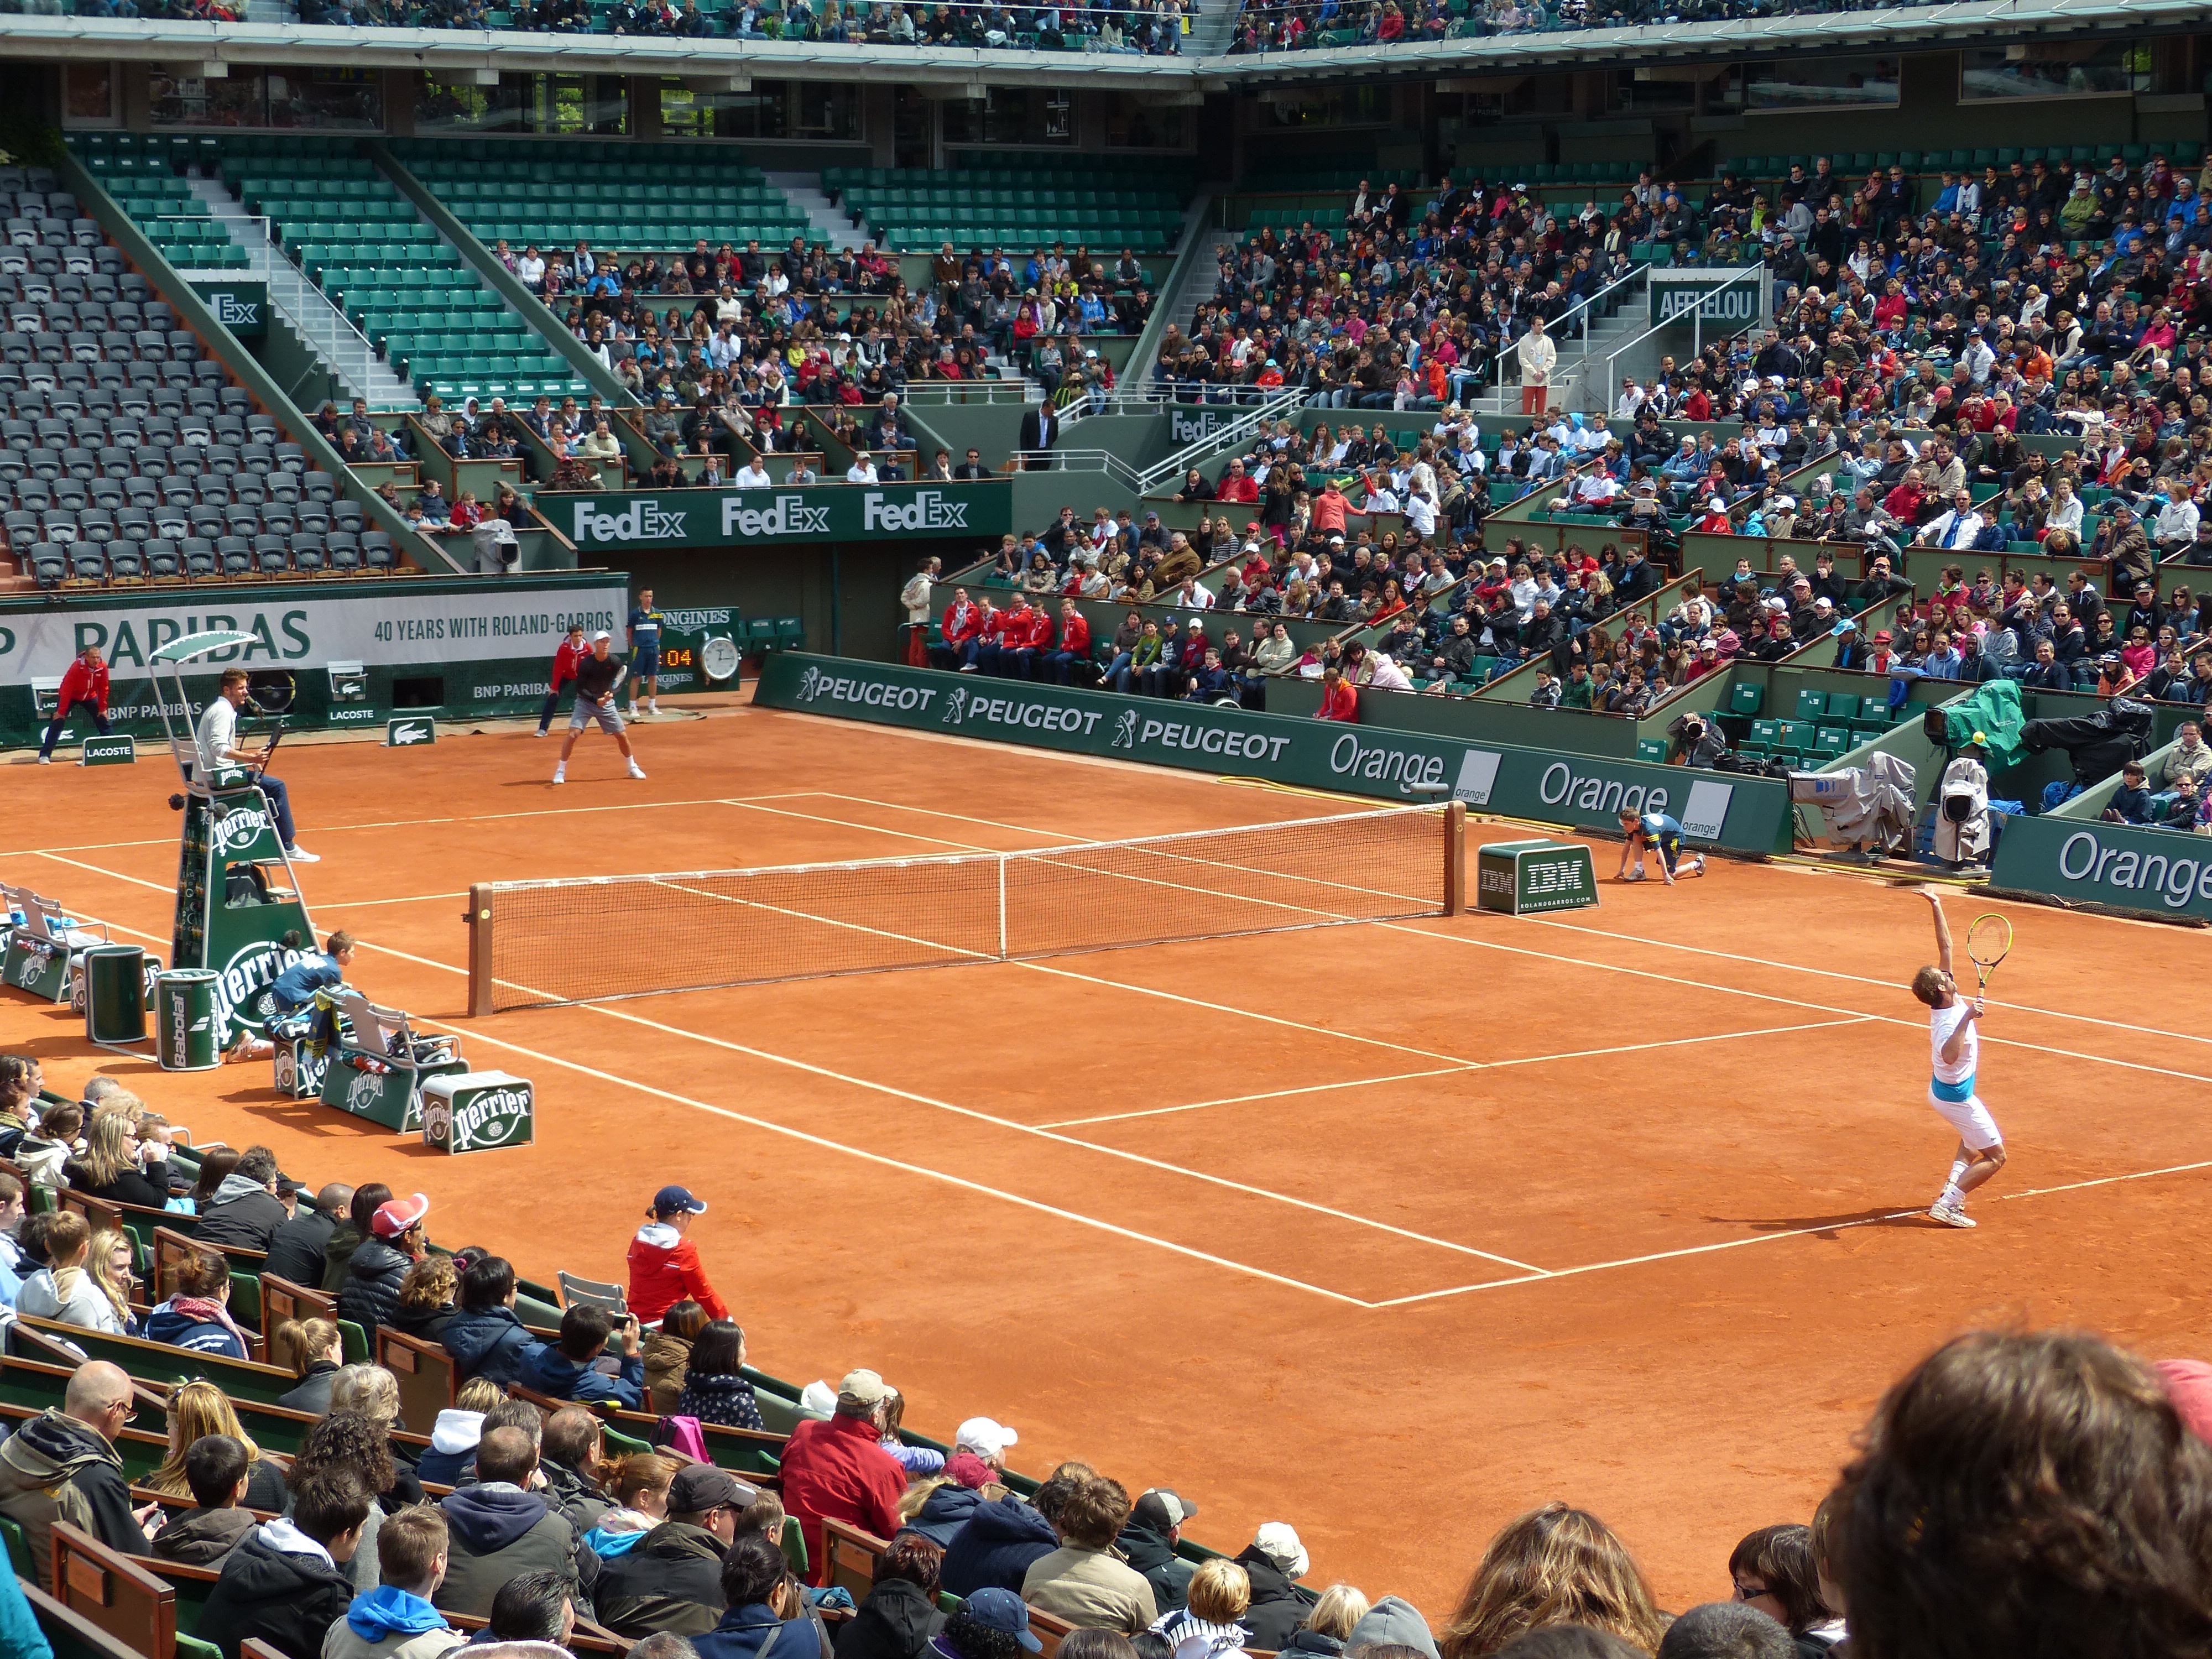
structure, france, stadium, arena, 2013, tennis, rolandgarros, sports, championship, berdych, frenchopen, gasquet, baseball park, sport venue, soccer specific stadium, competition event